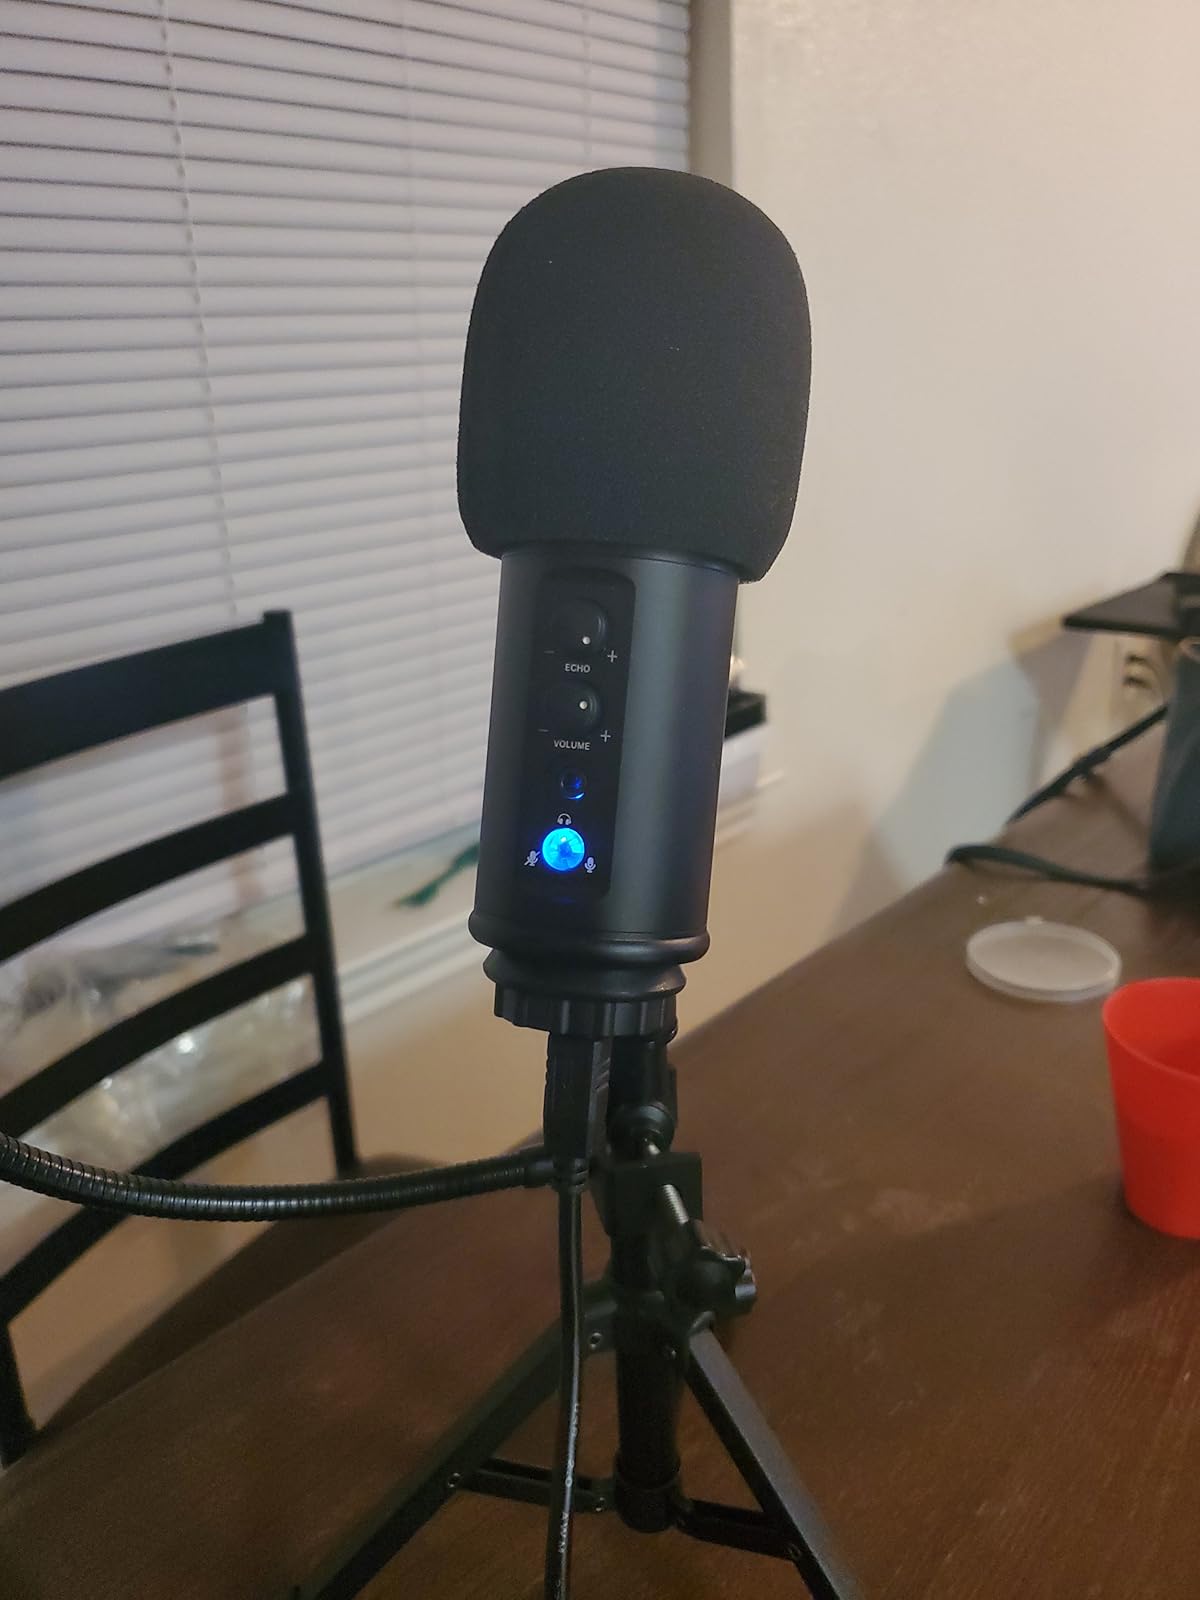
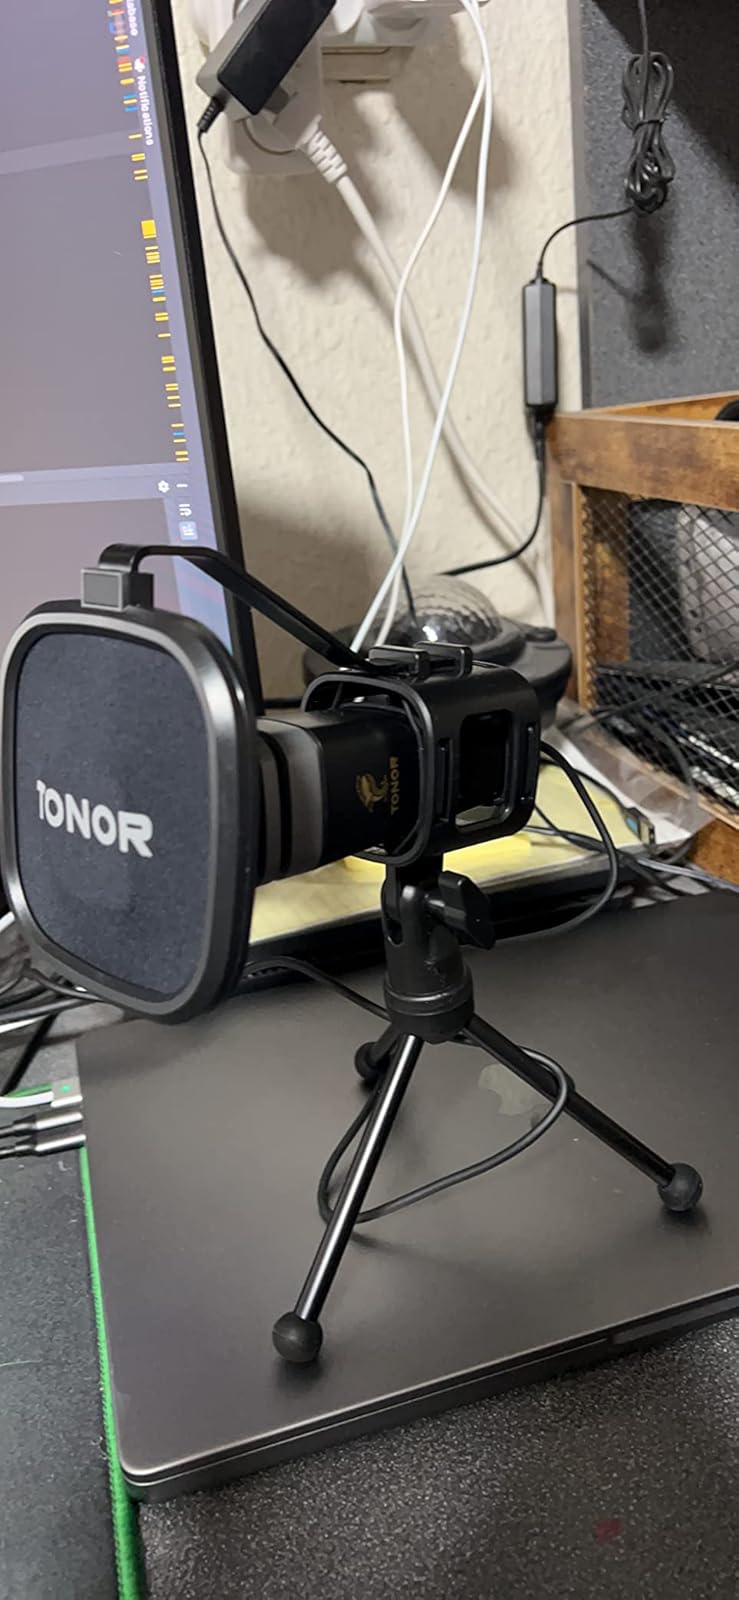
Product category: microphone
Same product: no